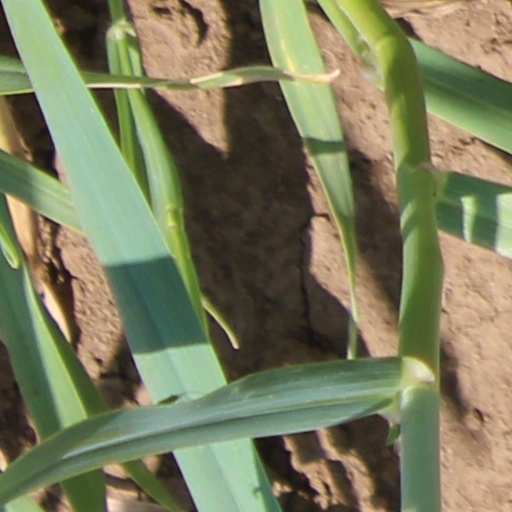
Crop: wheat